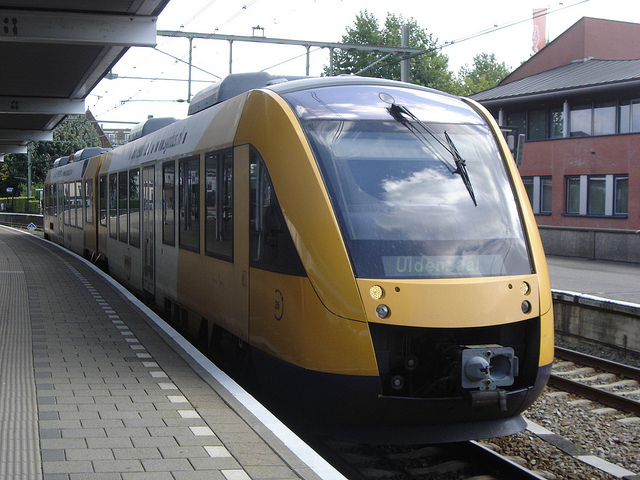
A large yellow train is traveling down the tracks.

A yellow train pulled into a train station.

A train pulls up to an empty platform.

A white and yellow train pulling into a train station.

A train that is sitting on a track under wires.